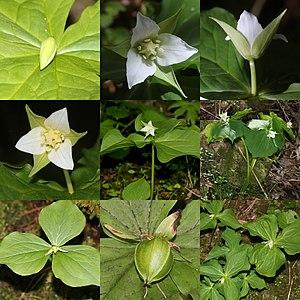
Trillium tschonoskii est une plante herbacée, vivace et rhizomateuse de la famille des Liliaceae ou des Melanthiaceae.